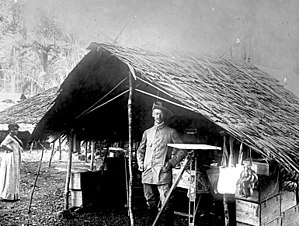
Kamerun
Tysk landmåler i Kamerun i 1884.
Kamerun var en tysk koloni i det vestlige Afrika mellem 1884 og 1918 beliggende mellem Guineabugten og Tchadsøen og grænsende mod nord vest til de britiske kolonier Nord- og Sydnigeria, mod øst til Fransk Kongo, mod syd til Fransk Kongo og den spanske koloni Rio Muni. Arealet udgjorde 495.600 km², og kolonien havde i 1908 omkring 3 mio. indbyggere, hvoraf 1.128 europæere.